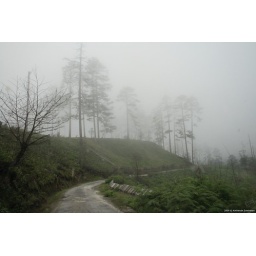
IMG_5785 As we climb higher the road is enveloped in misty clouds